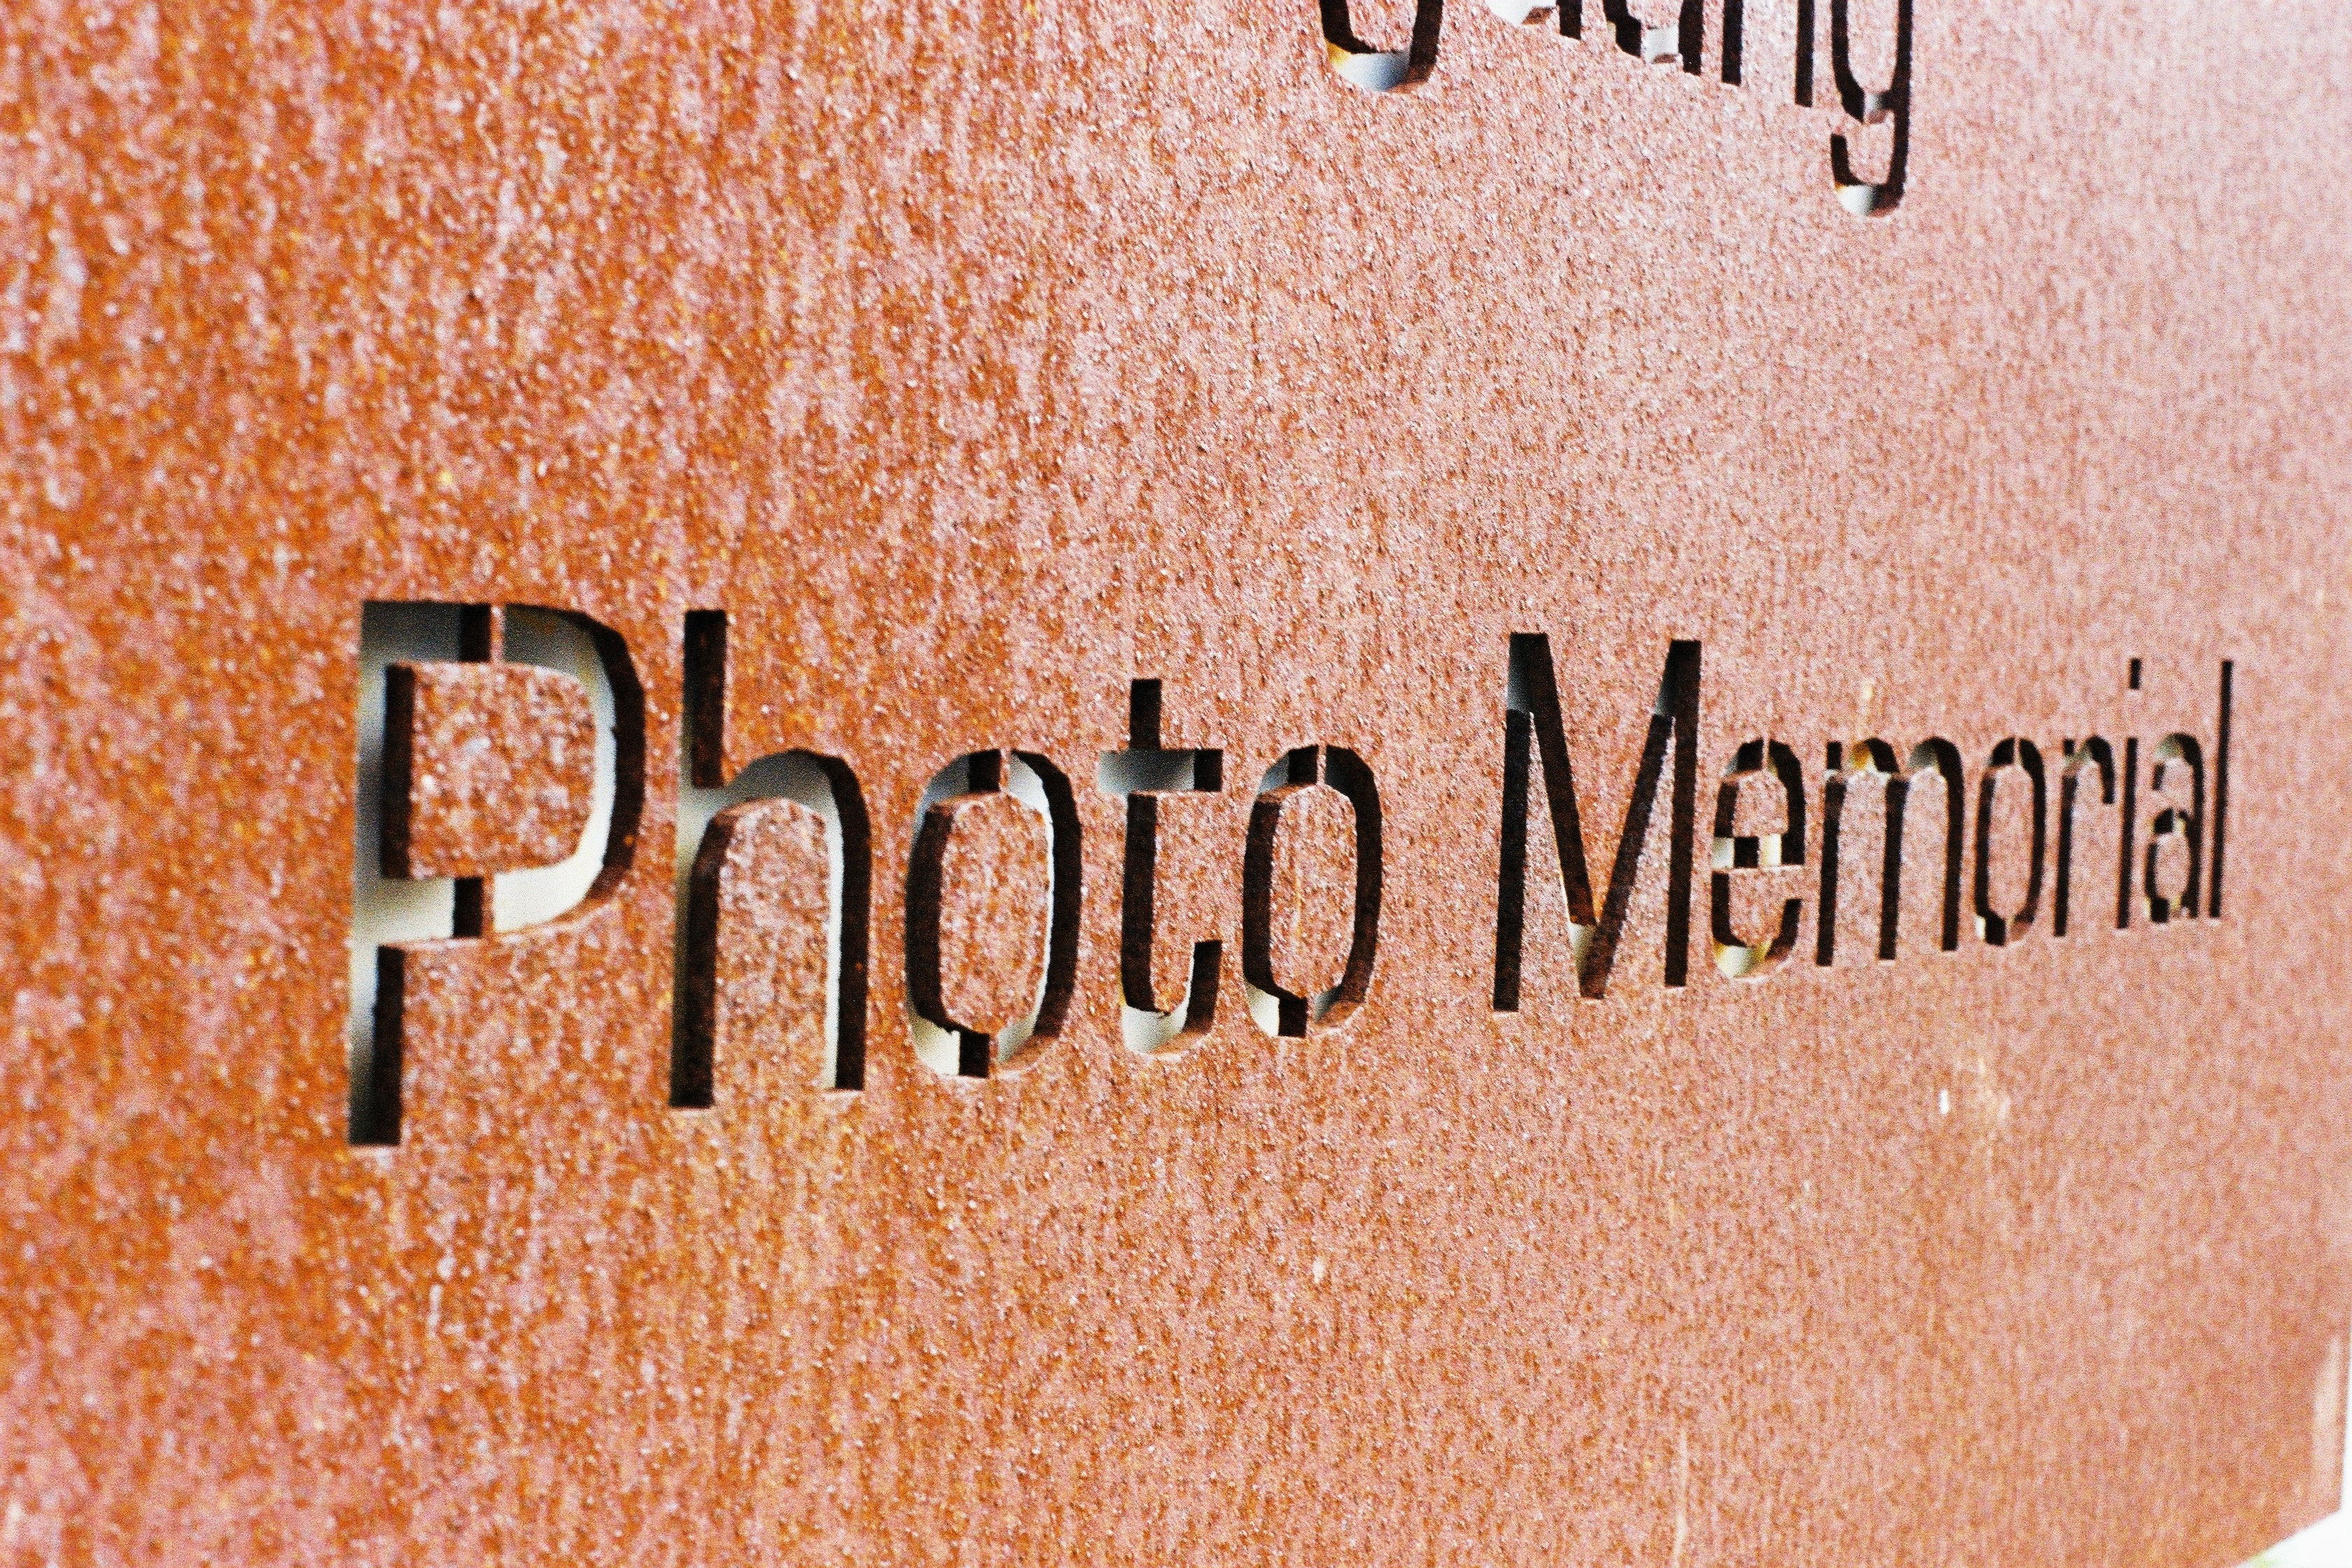
wood, number, photo, material, brand, font, text, photo museum, iron plate